Compton Pauncefoot

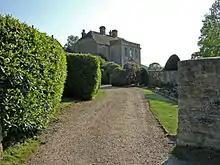
The Old Rectory

Compton Castle was built for John Hubert Hunt about 1825, in a Gothic style with large grounds, gatehouse, and lawns stretching down to a lake.